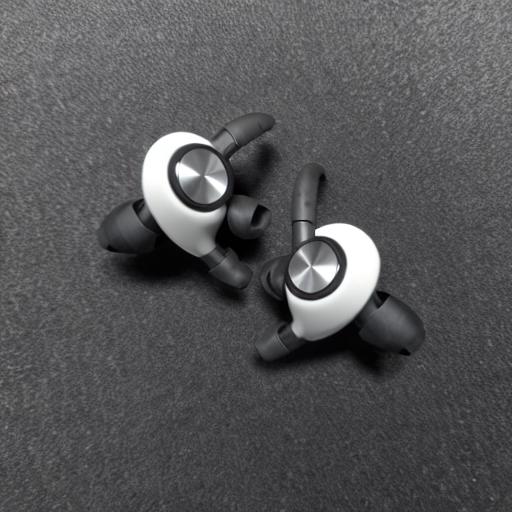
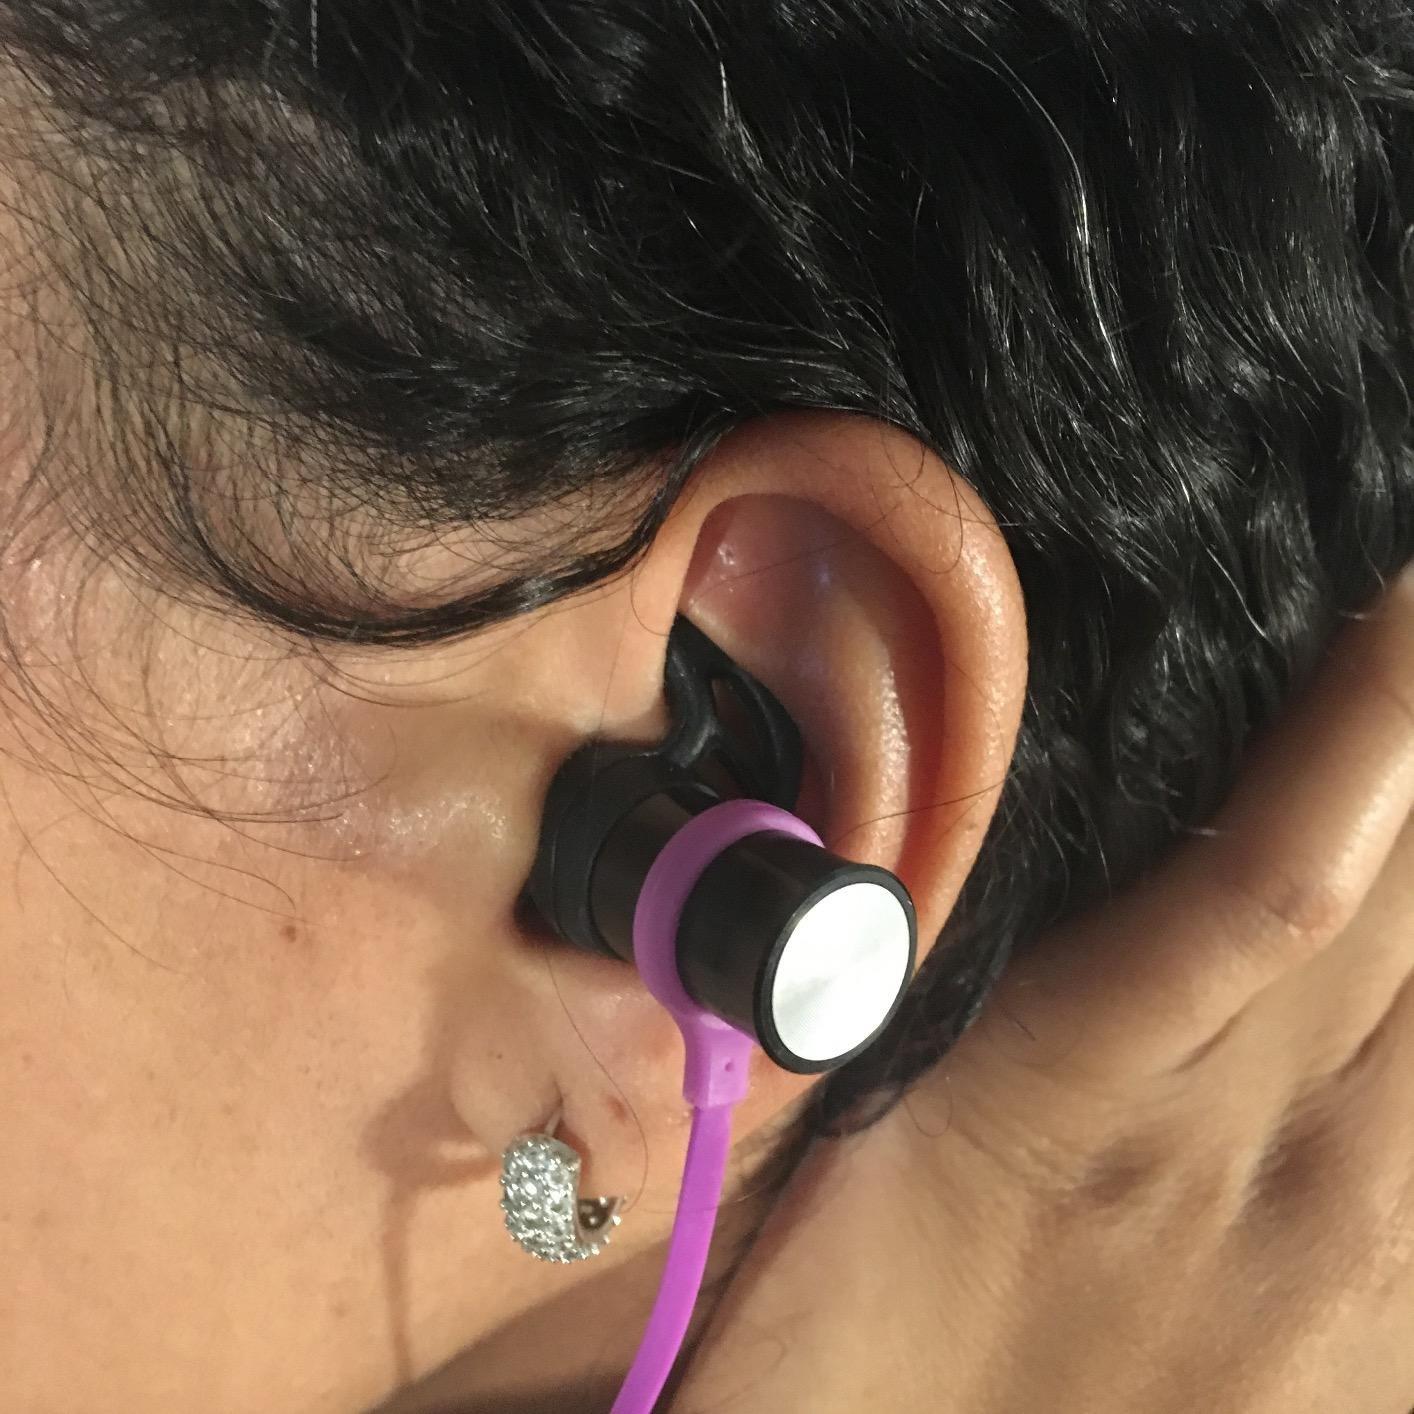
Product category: earbuds
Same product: no